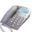
Label: telephone